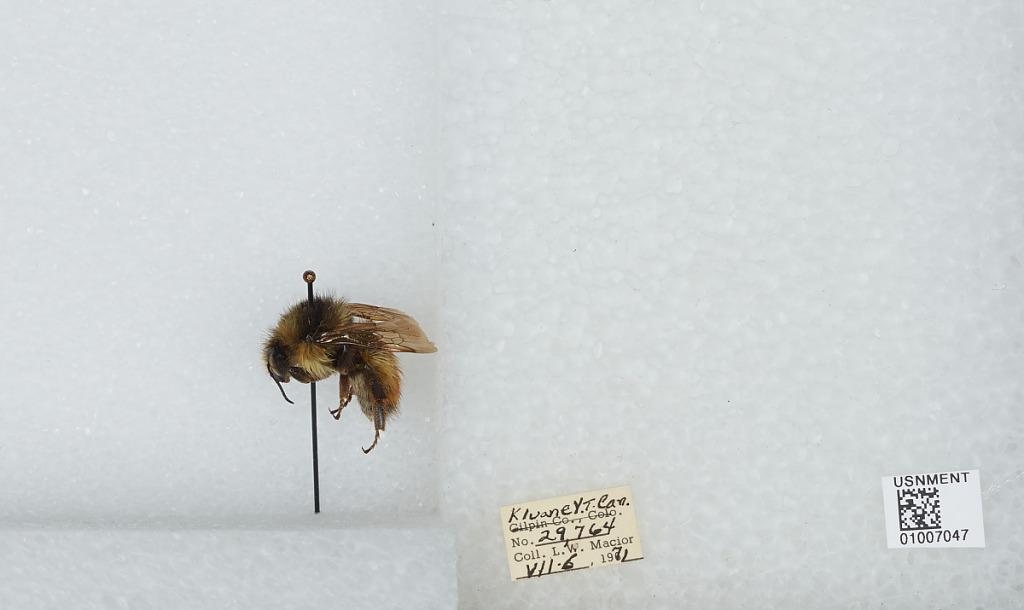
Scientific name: Bombus (Pyrobombus) flavifrons Cresson
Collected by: L. Macior
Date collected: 1971-7-6
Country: Canada
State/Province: Yukon Territory
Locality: Kluane
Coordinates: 60.75, -139.5